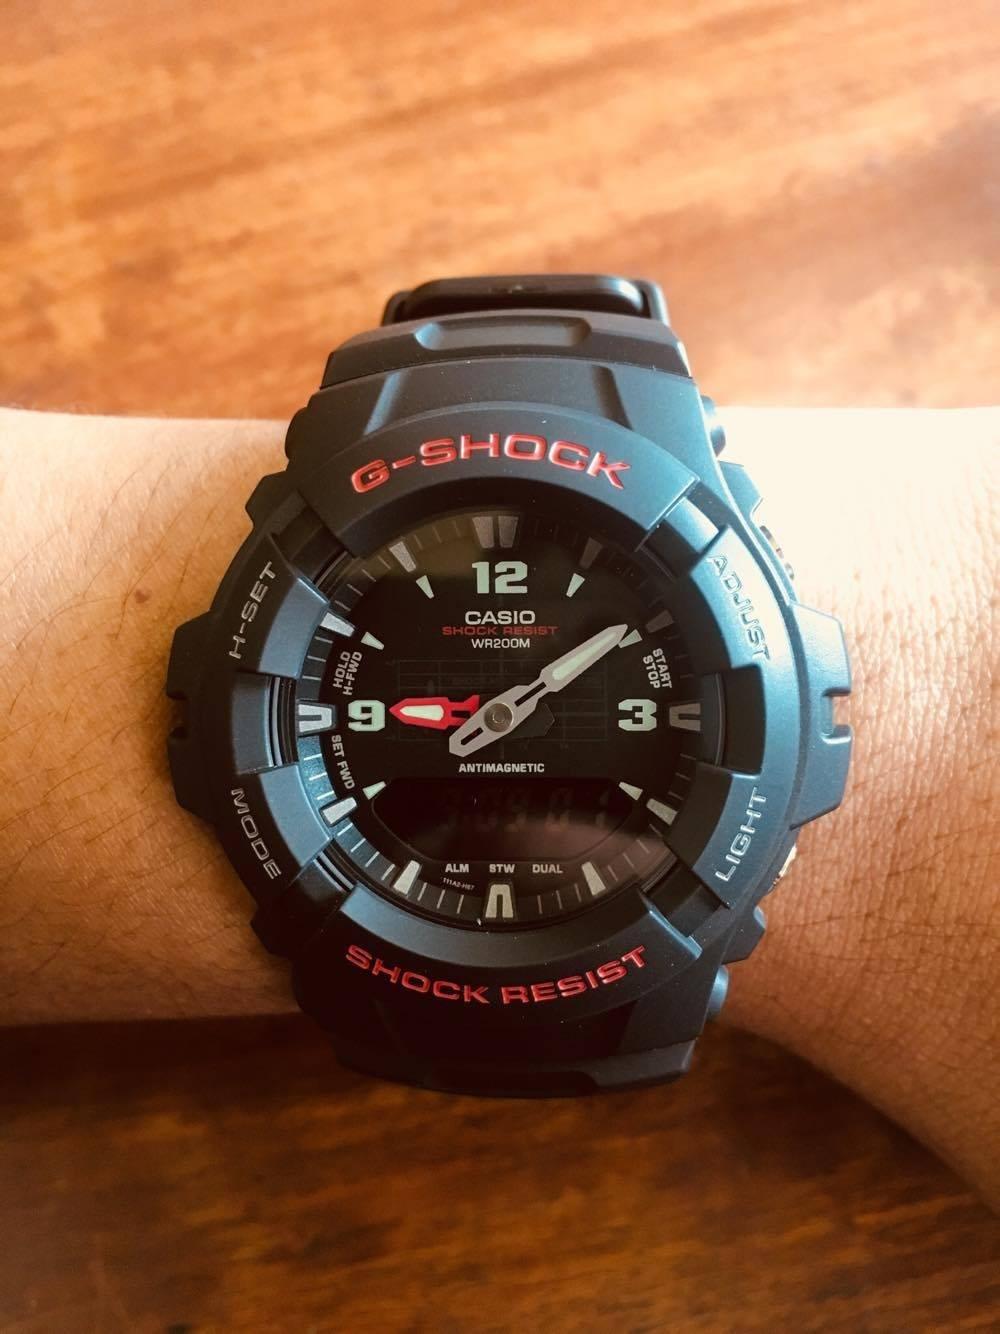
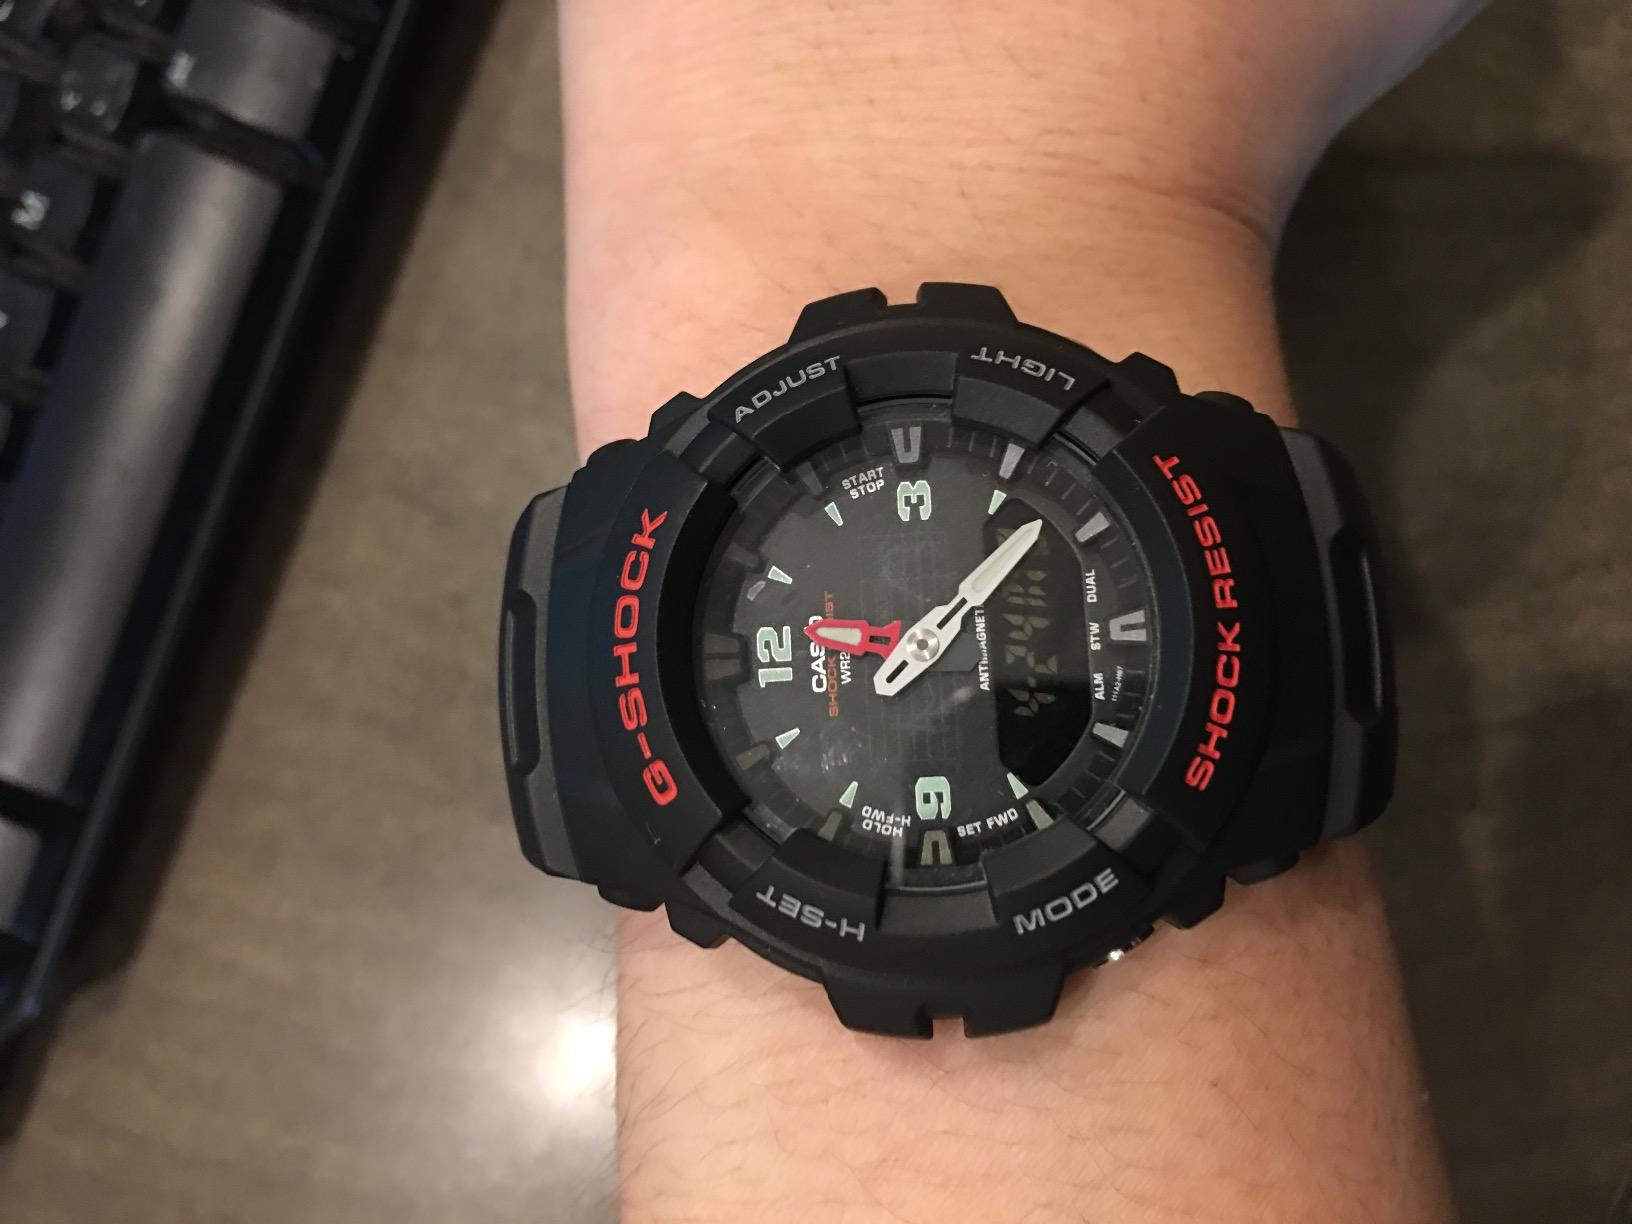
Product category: accessories_watch
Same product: yes